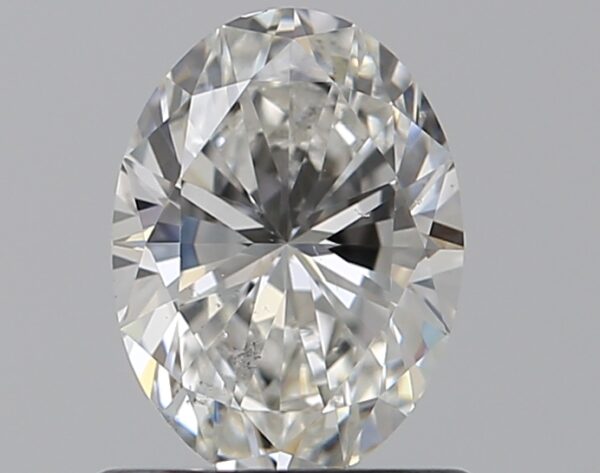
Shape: oval
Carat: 0.7
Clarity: SI1
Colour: F
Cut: EX
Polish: EX
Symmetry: EX
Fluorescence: N
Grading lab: GIA
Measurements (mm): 6.85 x 5.07 x 3.2